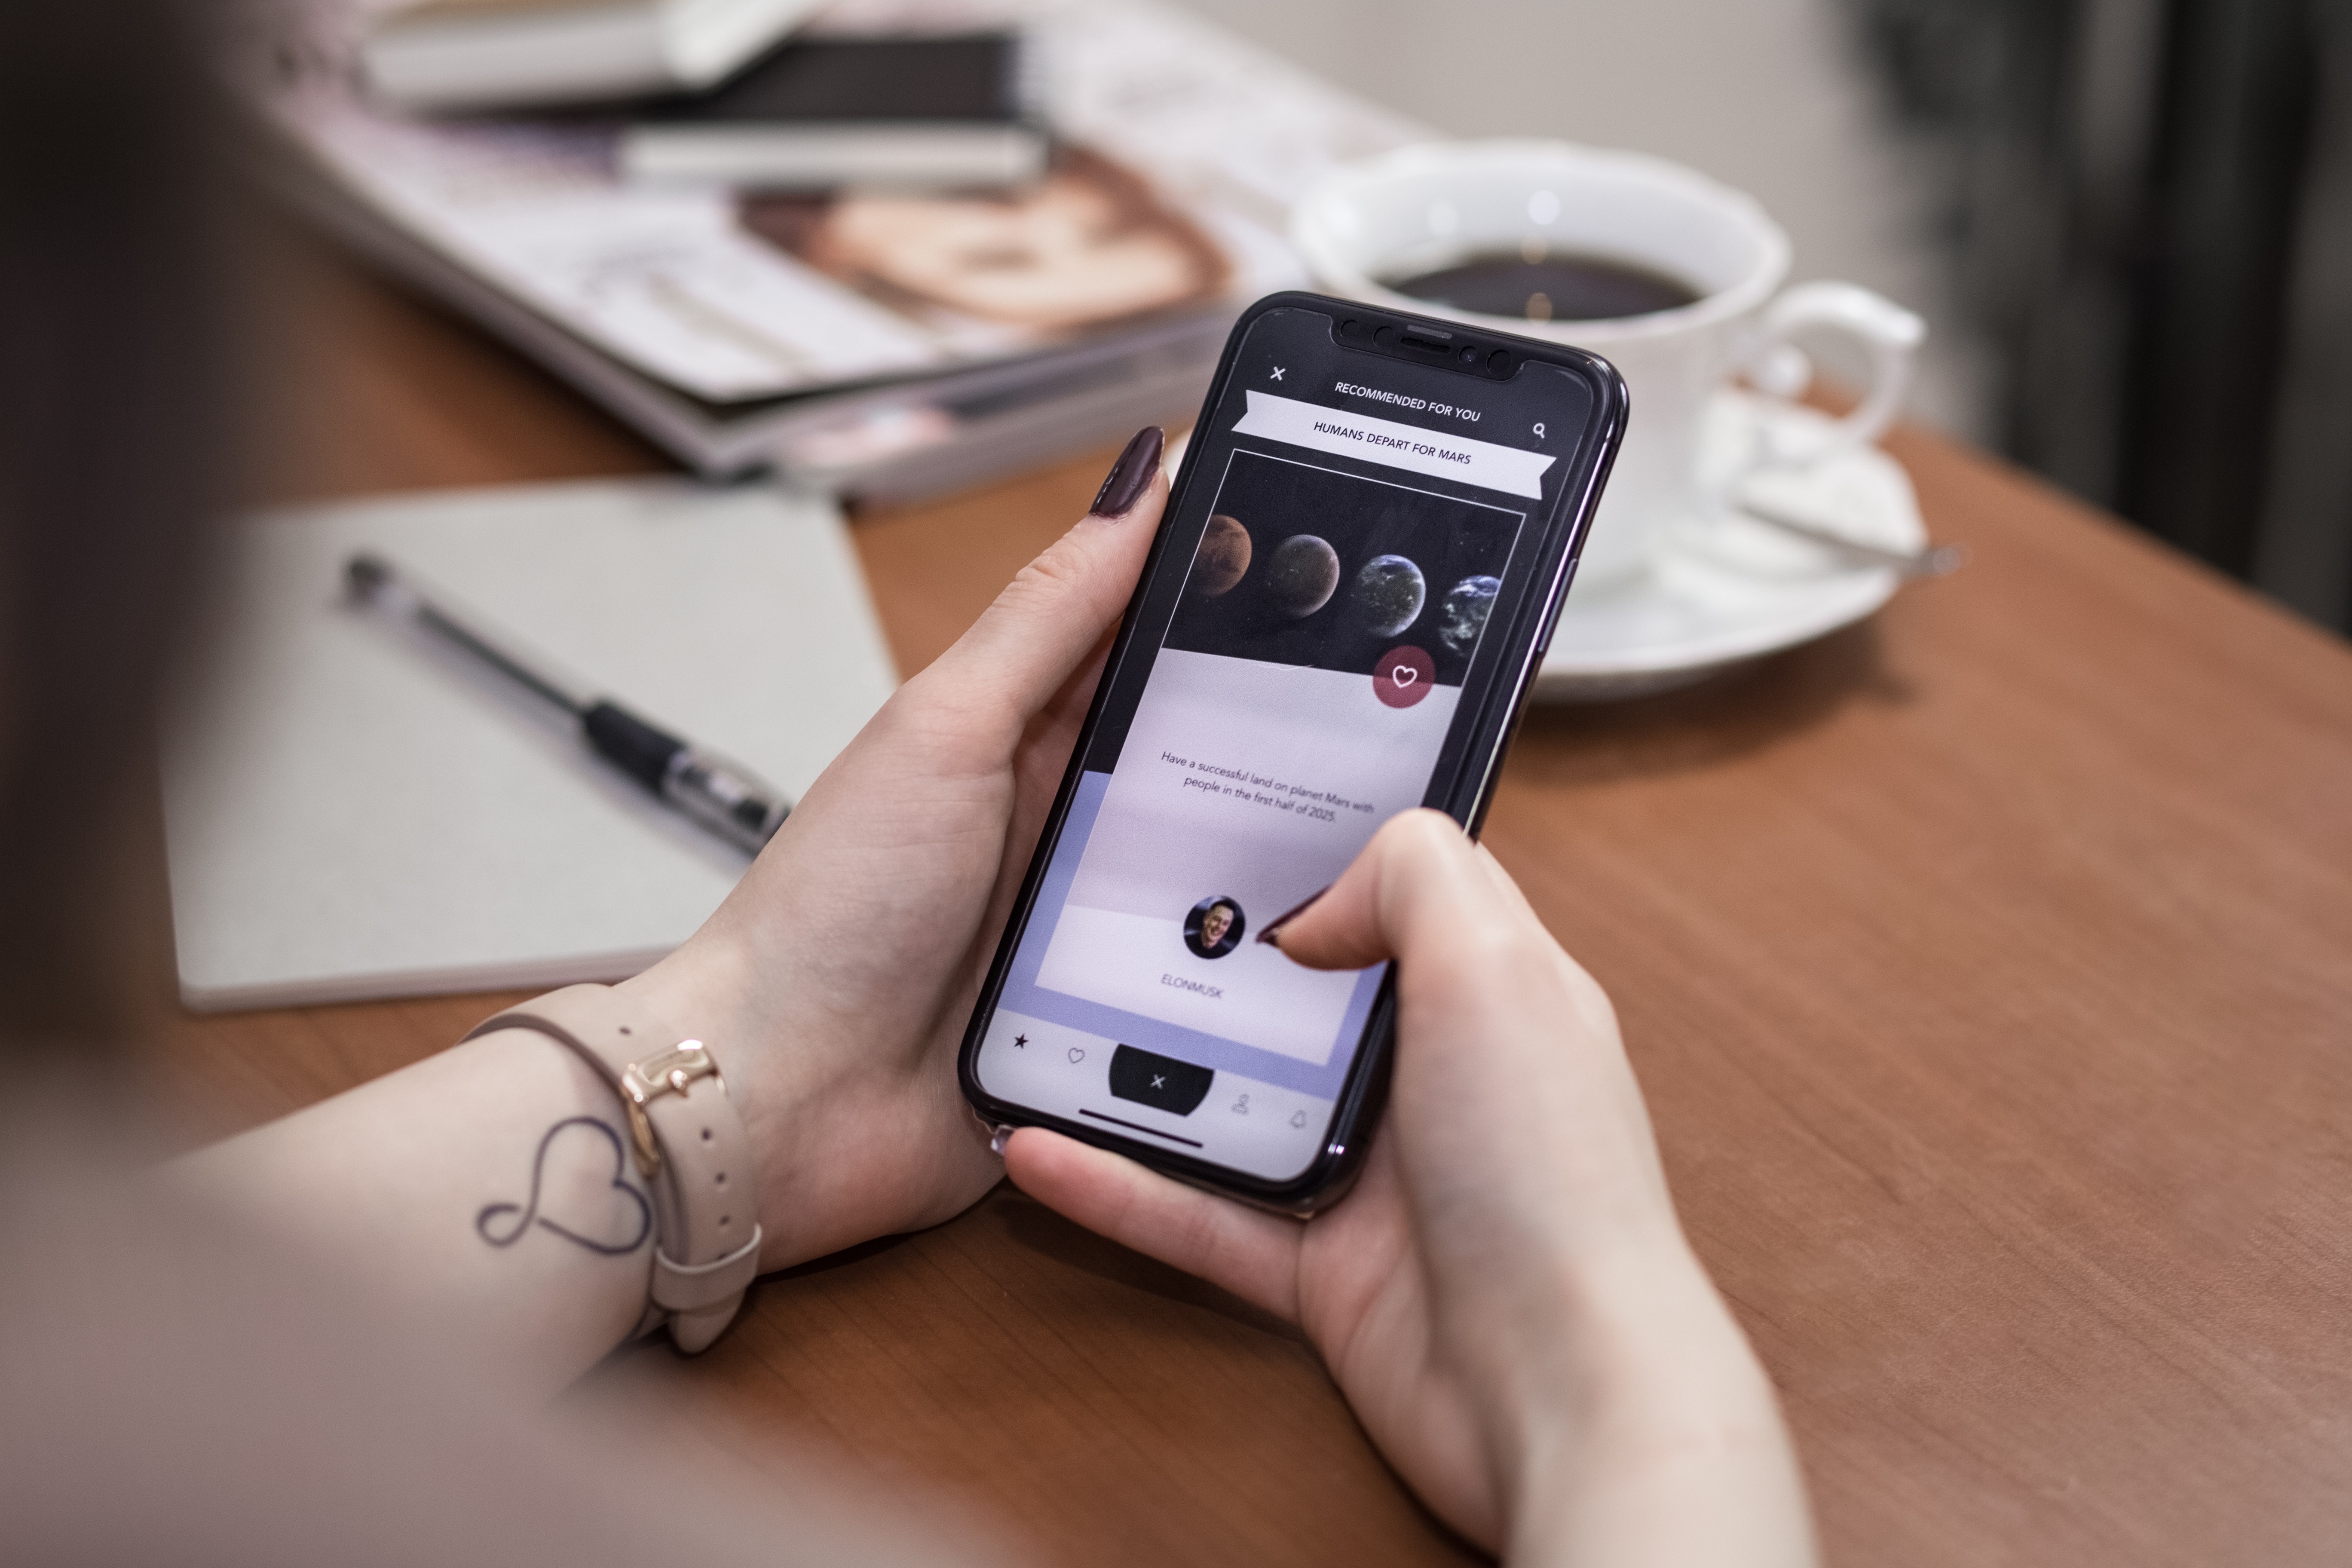
gadget, mobile phone, product, feature phone, electronic device, technology, portable communications device, smartphone, communication device, hand, finger, electronics, Material property, wrist, nail, camera